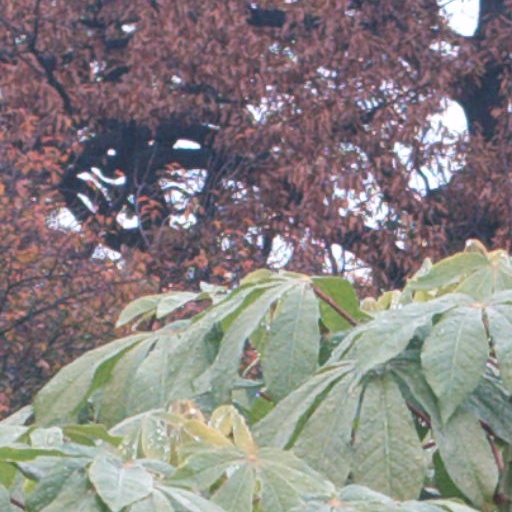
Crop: cassava